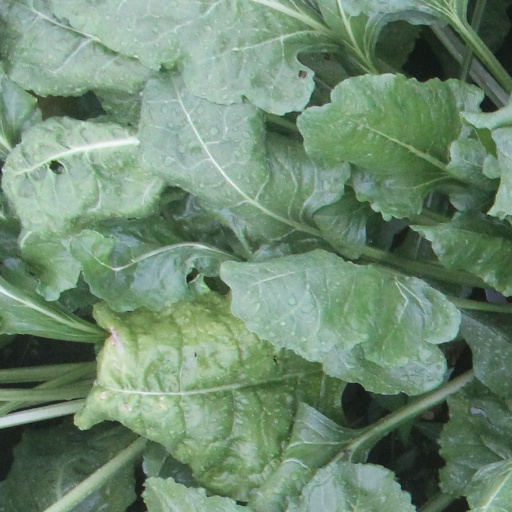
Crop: sugar beet